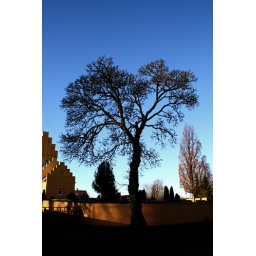
I so would like to get a shot of just the tree against the sky, but cannot get a clear shot! :(